Pleasance Church

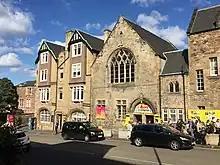
The New College Settlement: between 1919 and 1950 the settlement's warden was also minister of Pleasance

In April 1918, the ministry of Arthur Street became vacant and, on 2 May 1919, the congregation united with the nearby Pleasance Mission Church. The united congregation retained use of the Arthur Street buildings for worship and the mission church's minister, John Harry Miller, became minister. The work of the New College Settlement, which had been attached to Pleasance Mission Church, continued and Miller and his successors held the wardenship of the settlement in tandem with their parish ministry. The congregation adopted the name Pleasance United Free Church, the former church of the same name having united with Cowgate and College Street United Free churches in 1910.